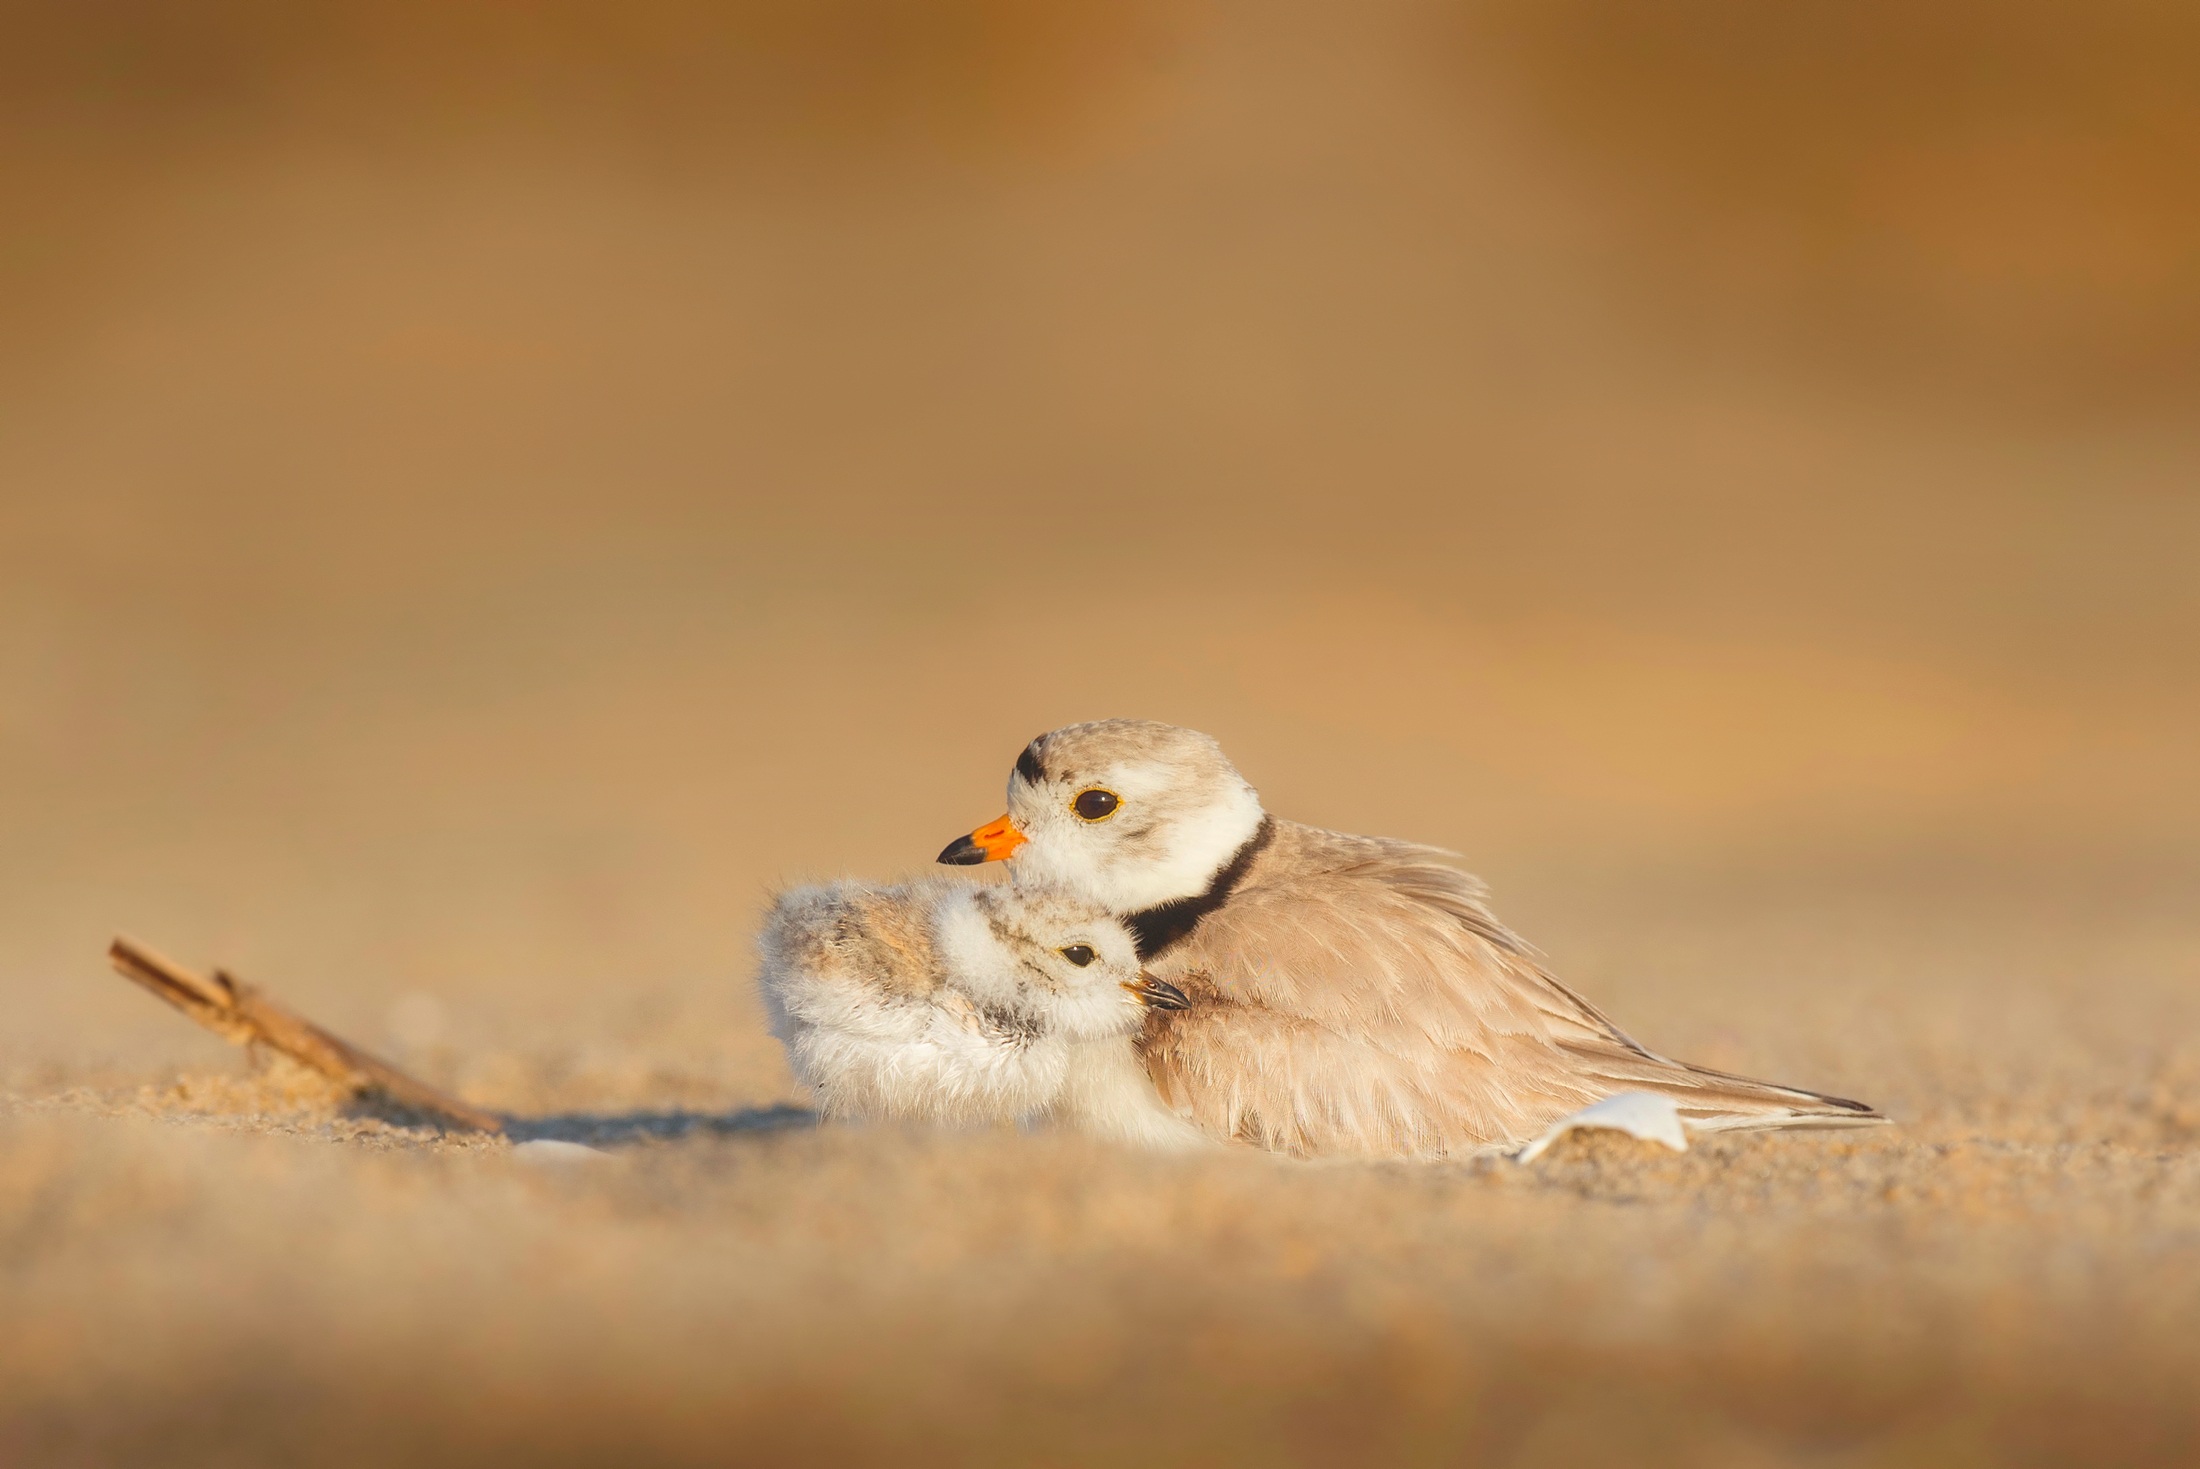
beach, sand, bird, cute, seaside, wildlife, macro, closeup, seashore, fauna, close up, outdoors, birds, hdr, mother, vertebrate, beautiful, sparrow, protection, chick, macro photography, house sparrow, perching bird